Harue Yamashita

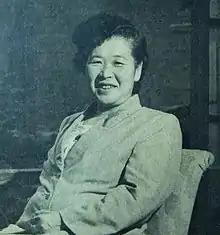
Yamashita in 1952

Harue Yamashita (9 August 1901 – 19 March 1985) was a Japanese politician. She was one of the first group of women elected to the House of Representatives in 1946.